St. Cloud Heritage Museum

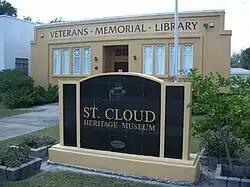
Sign for the museum at the former library

St. Cloud Heritage Museum is a history museum in downtown St. Cloud, Florida, Osceola County, Florida. It is housed in the Veterans Memorial Library building at 1012 Massachusetts Avenue.